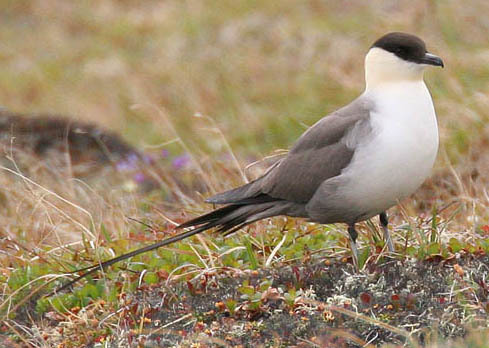
this bird is mostly white with a black crown and gray wings.
this bird is grey with white on its chest and has a very short beak.
this bird has a black head, white throat, breast and belly, and grey and black covering its rectricesthe bird has a fully black crown and a fully white breast and belly.
this is a white bird with a grey wing and a black head.
the beak is dark in color slightly down turned, the crown is back with a white cheeks, throat and belly, the wings and tail are evenly colored light grey.
this bird has wings that are grey and has a white anatomy
this bird has a dark brown crown, black beak, white breast and head, and gray covering the rest of its body.
this particular bird has a belly that is gray and whitea medium size bird with a white chest and belly.
Species: Long Tailed Jaeger